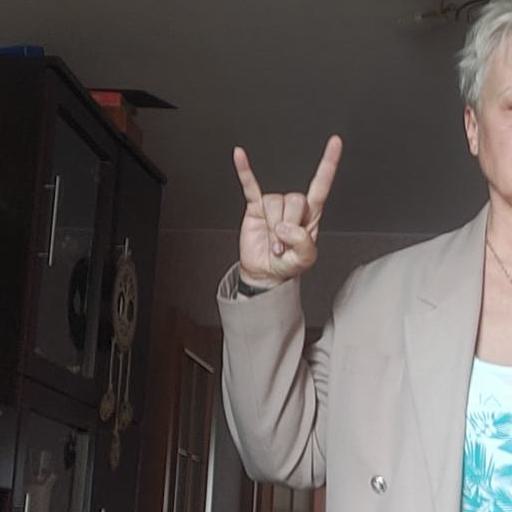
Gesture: rock